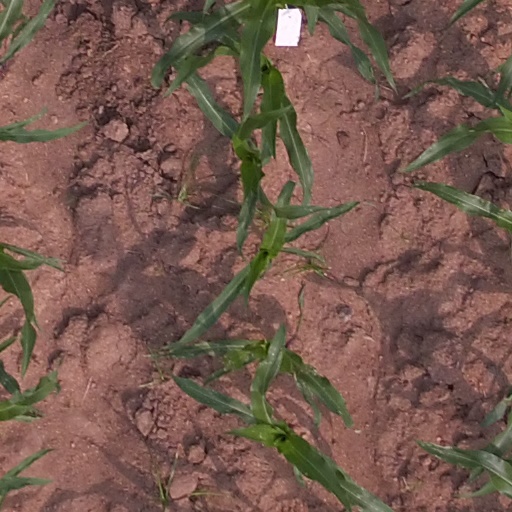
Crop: maize; corn